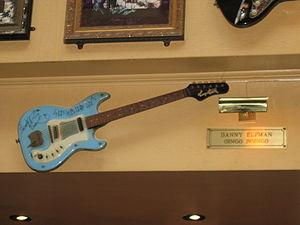
Oingo Boingo prononcé : [ɔɪŋɡoʊ_ˈbɔɪŋɡoʊ] était un groupe de new wave américain formé par l'auteur-compositeur Danny Elfman en 1979. Le groupe est issu d'une troupe de théâtre musical surréaliste précédemment dirigée par Elfman, The Mystic Knights of the Oingo Boingo.